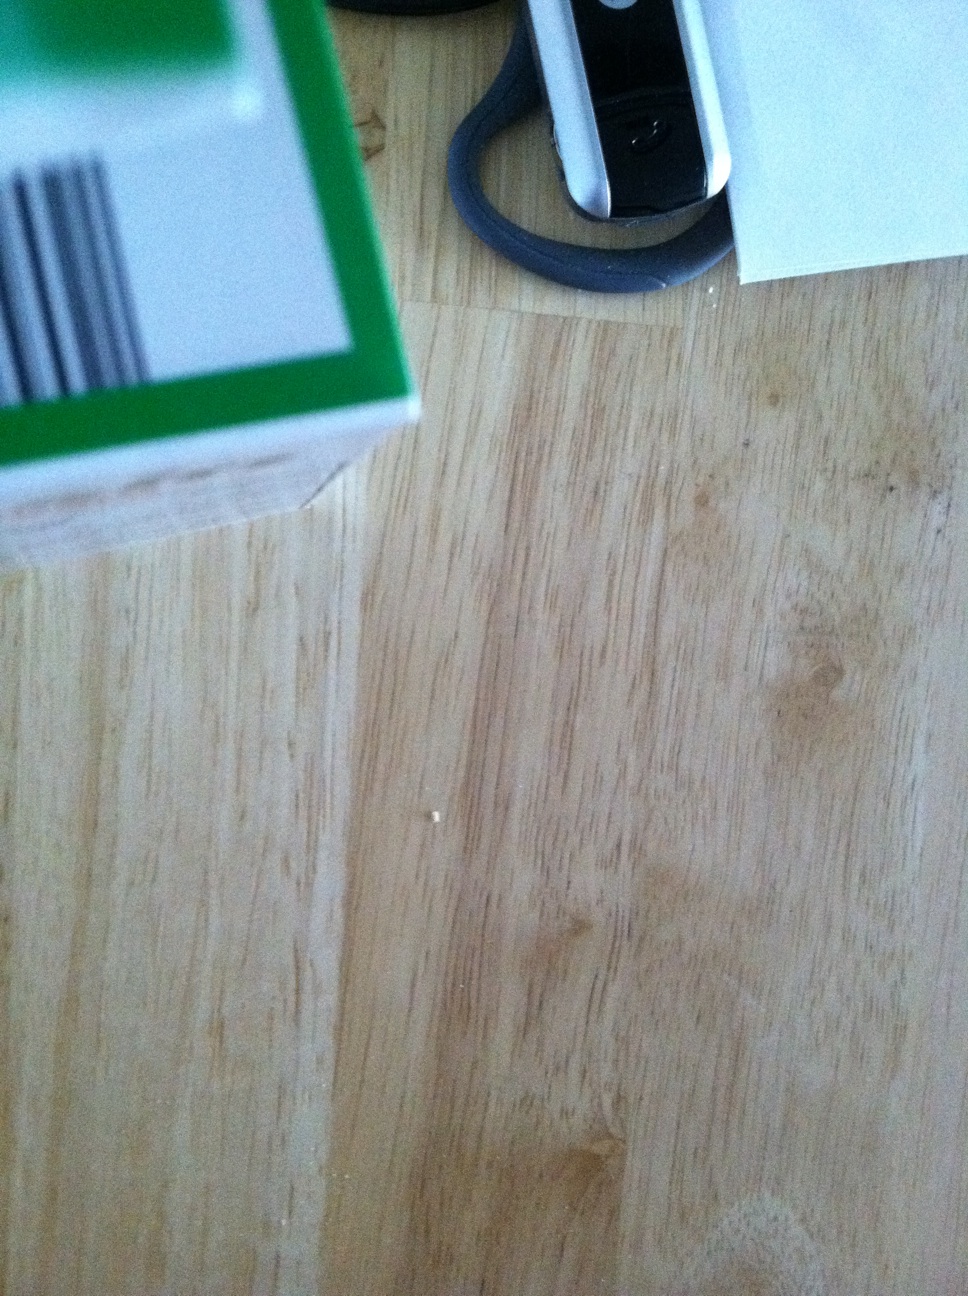Question: What is the expiration date on this box?
Answer: unanswerable